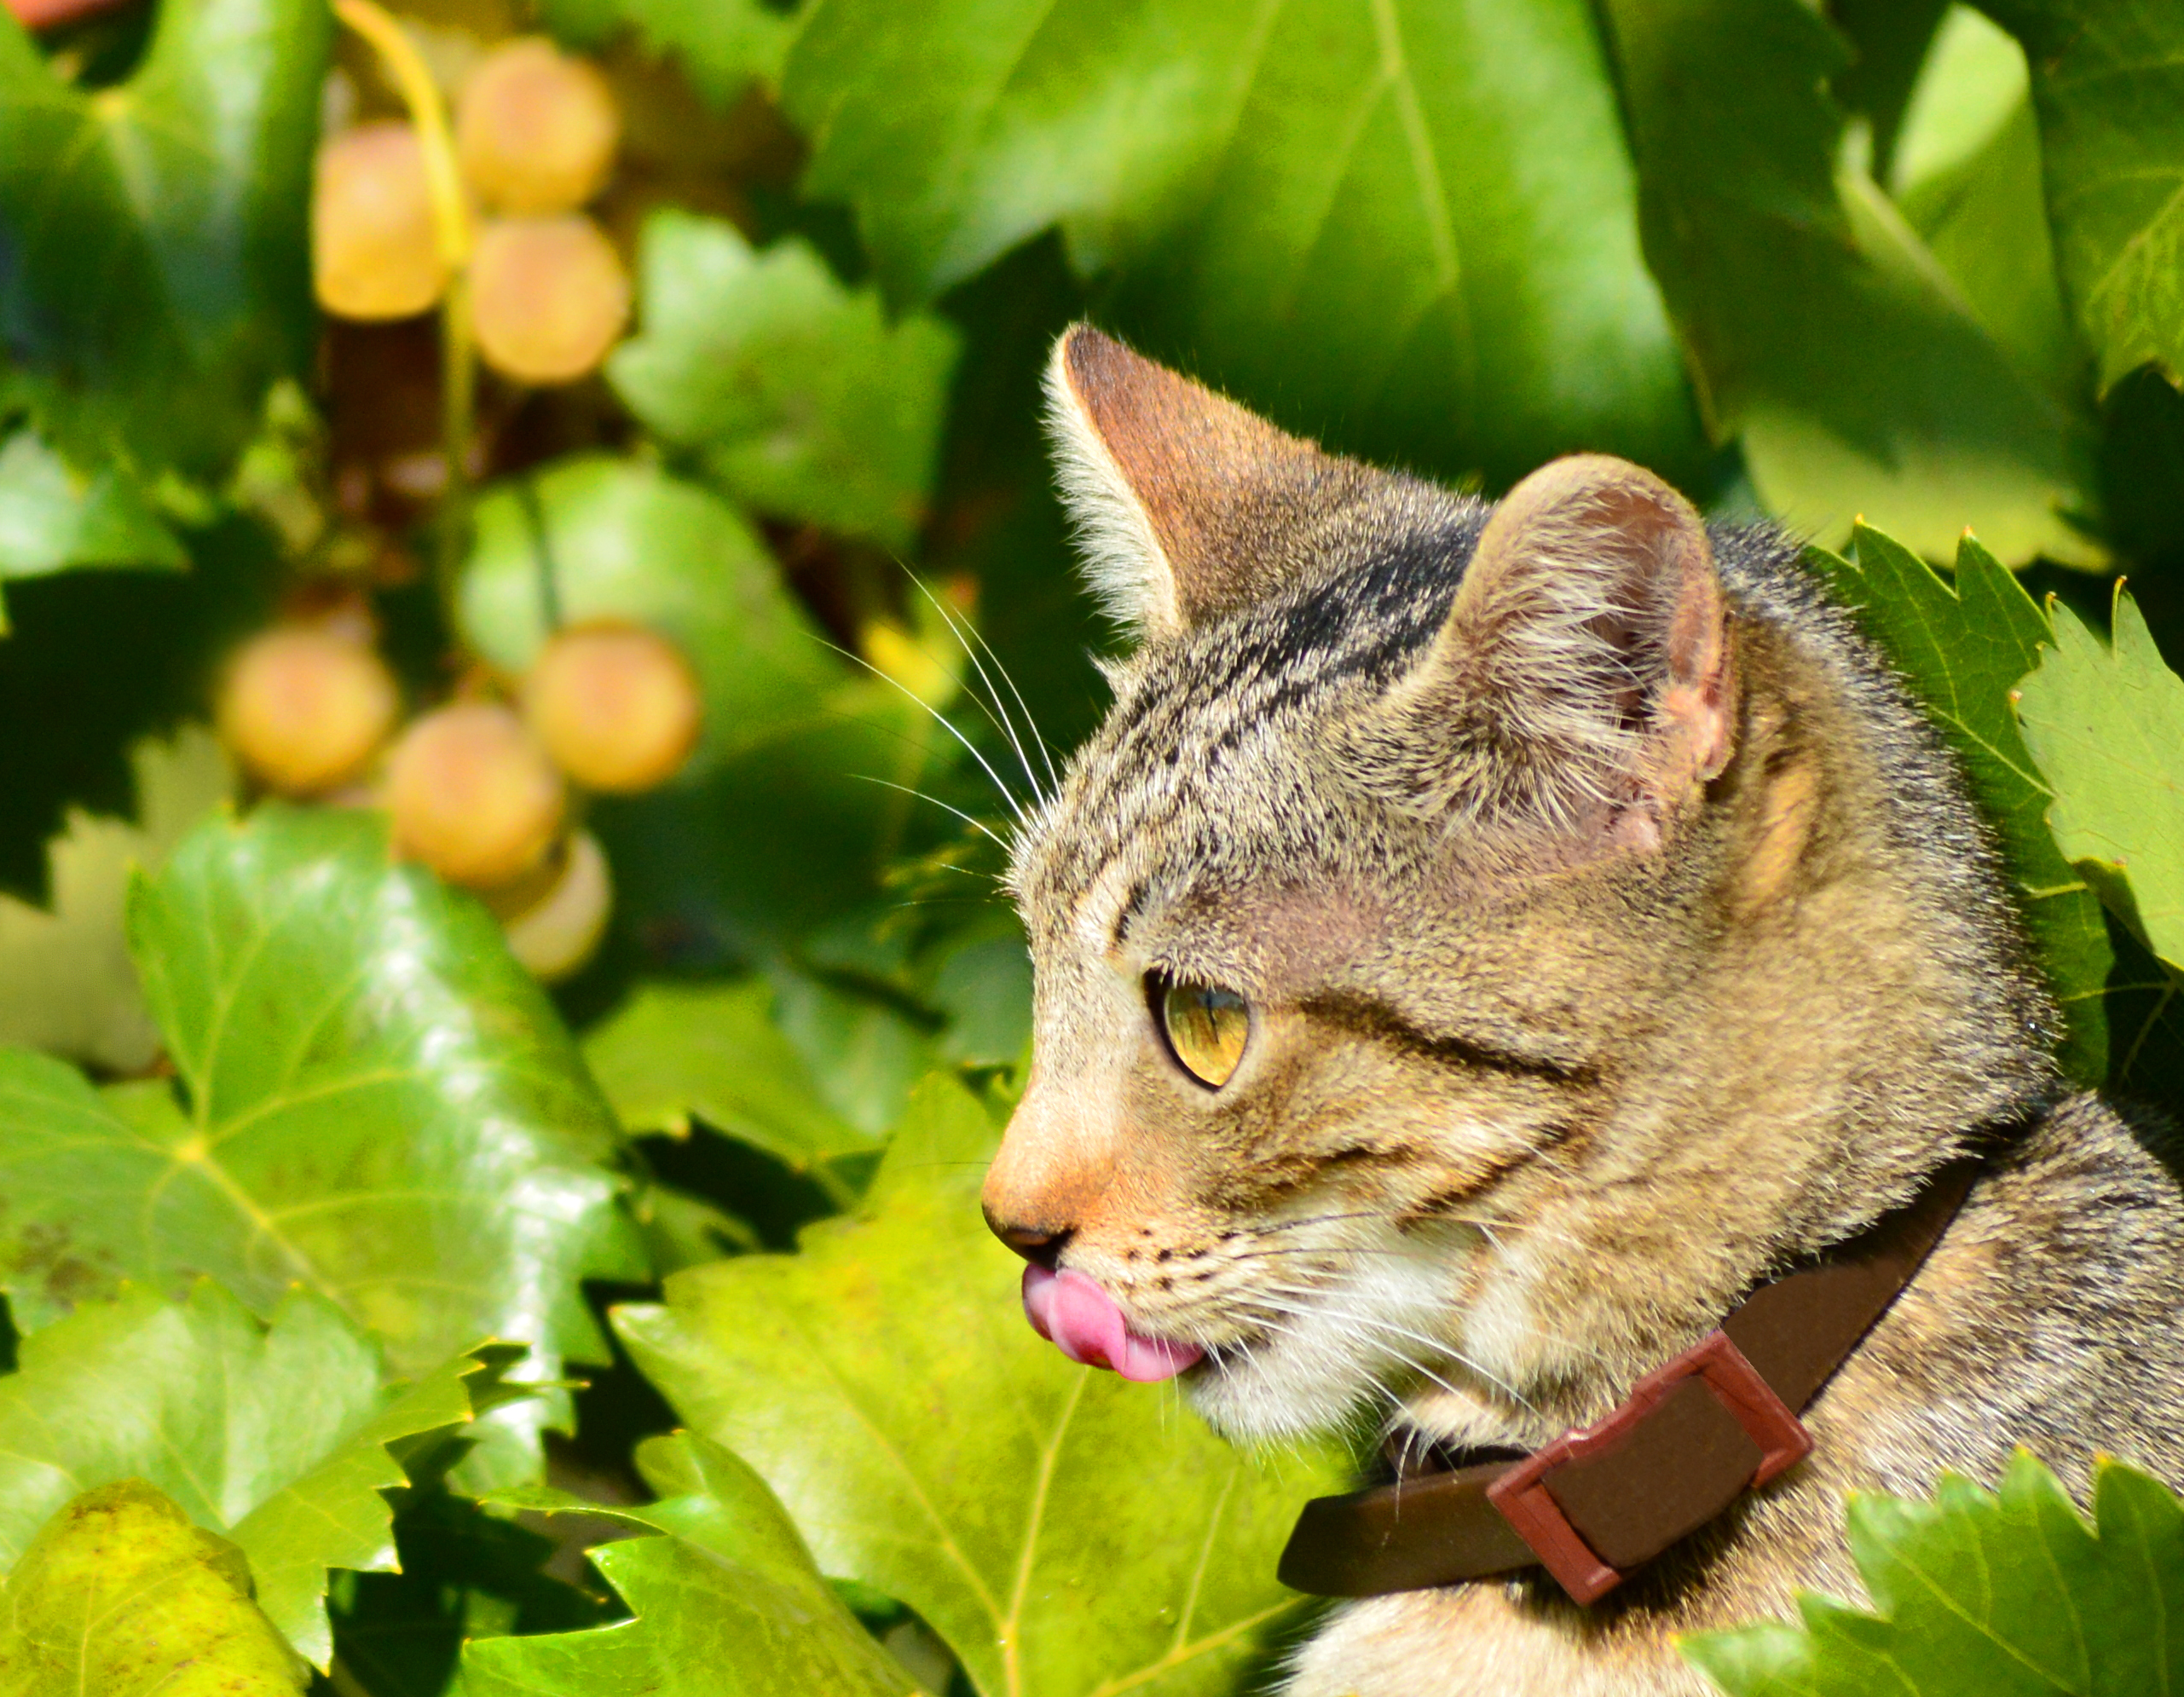
grape, countryside, flower, wildlife, kitten, cat, mammal, fauna, whiskers, camp, grapes, vertebrate, chat, landschaft, campo, katze, gato, campagne, raisin, gatto, chaton, katzchen, gat, campagna, gatito, gatet, micino, trauben, uva, ra m, tabby cat, european shorthair, wild cat, small to medium sized cats, cat like mammal, rusty spotted cat